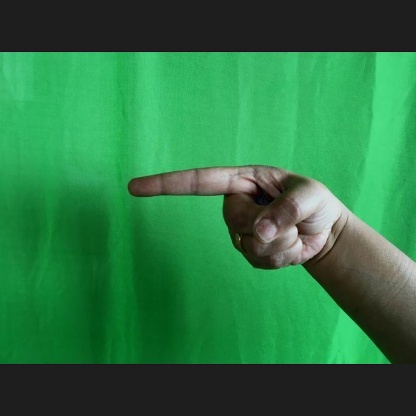
Mudra: Suchi